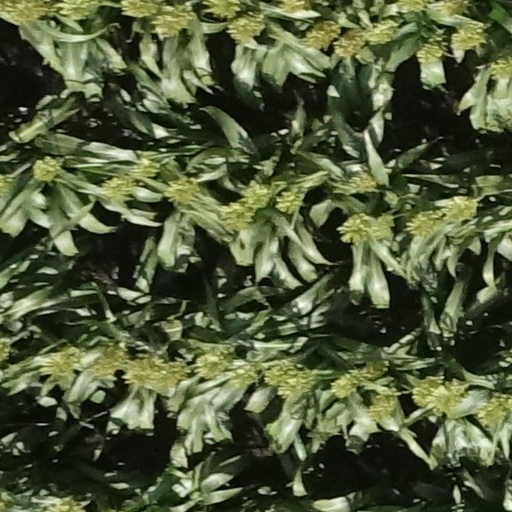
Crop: sorghum